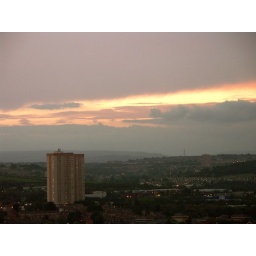
dusk over a tower block in south leeds. near elland road (i think).